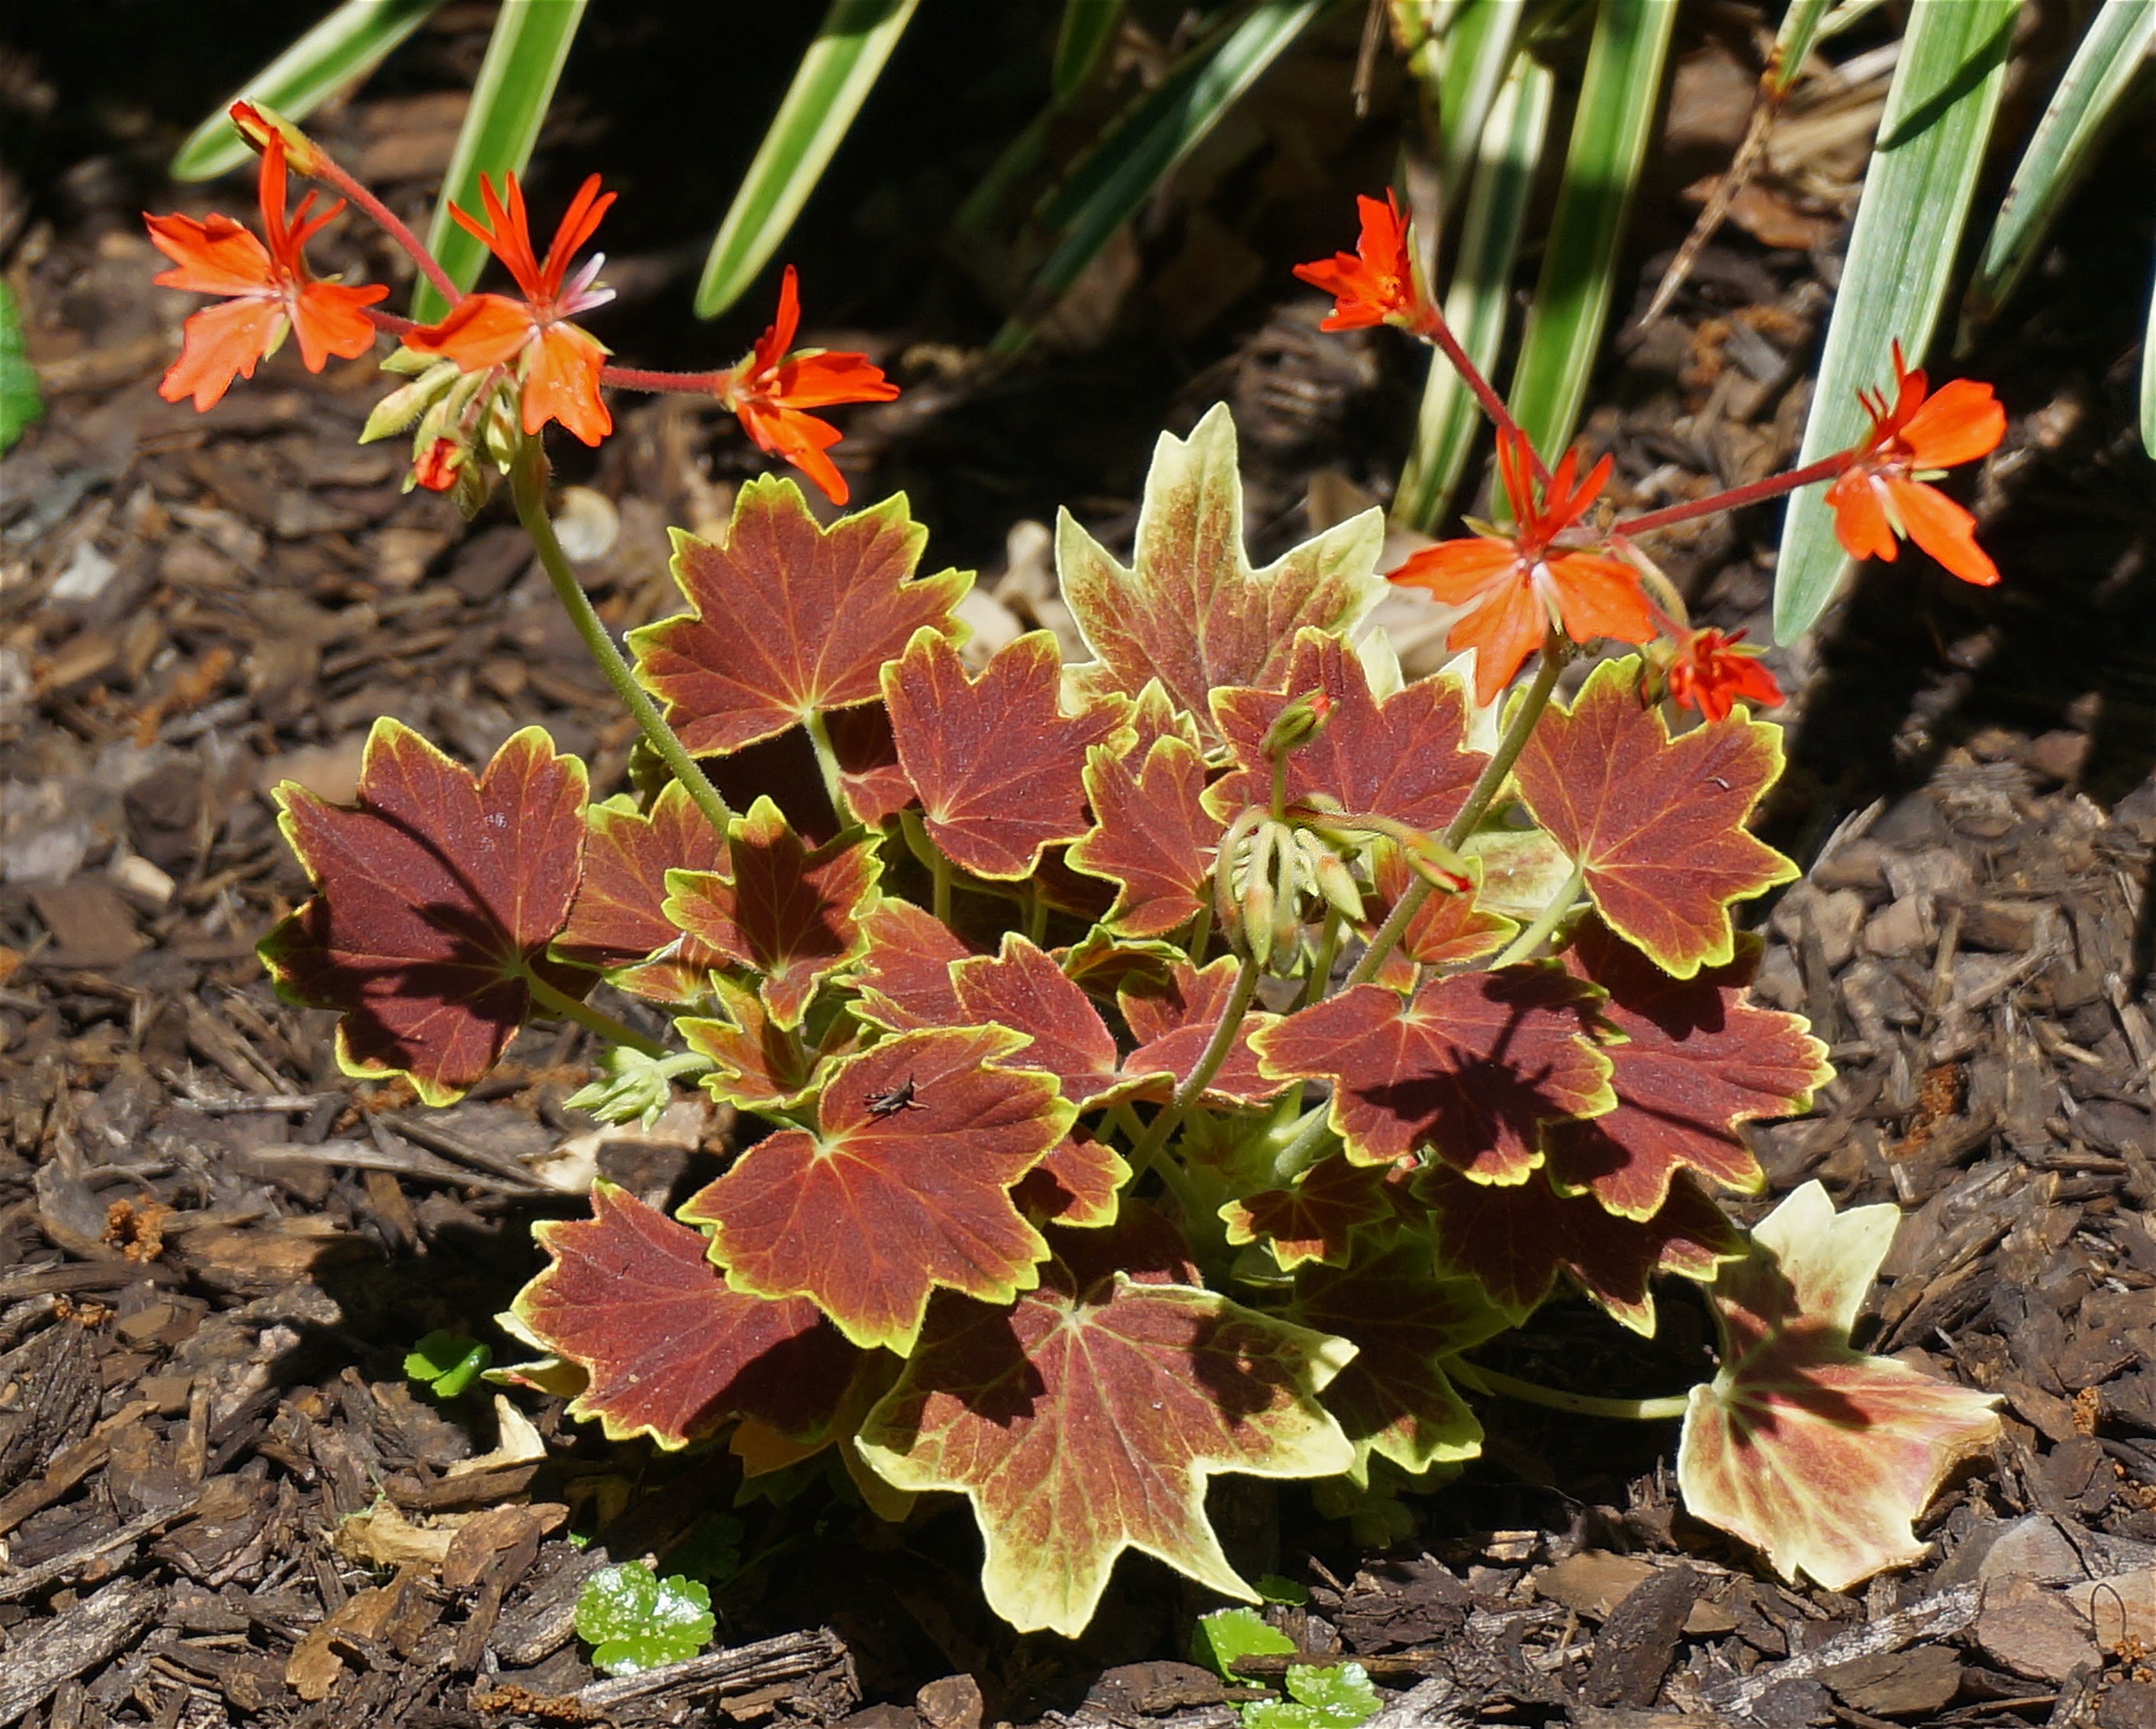
tree, nature, blossom, plant, leaf, flower, bloom, orange, spring, autumn, botany, garden, flora, season, wildflower, flowers, shrub, flowering plant, variegated, hybrid variegated geranium, annual plant, woody plant, land plant